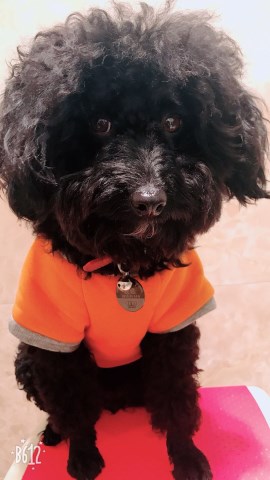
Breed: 7449-n000128-teddy